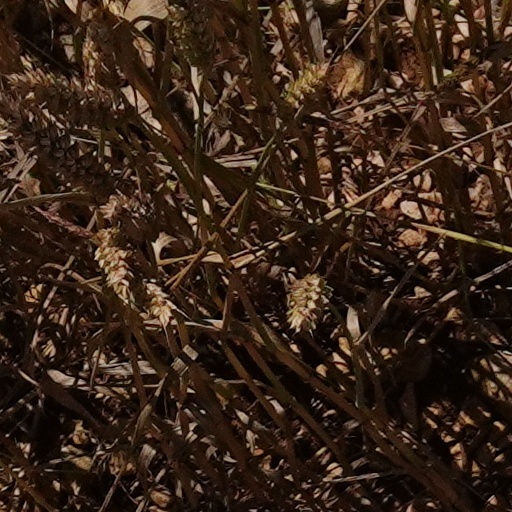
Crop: wheat